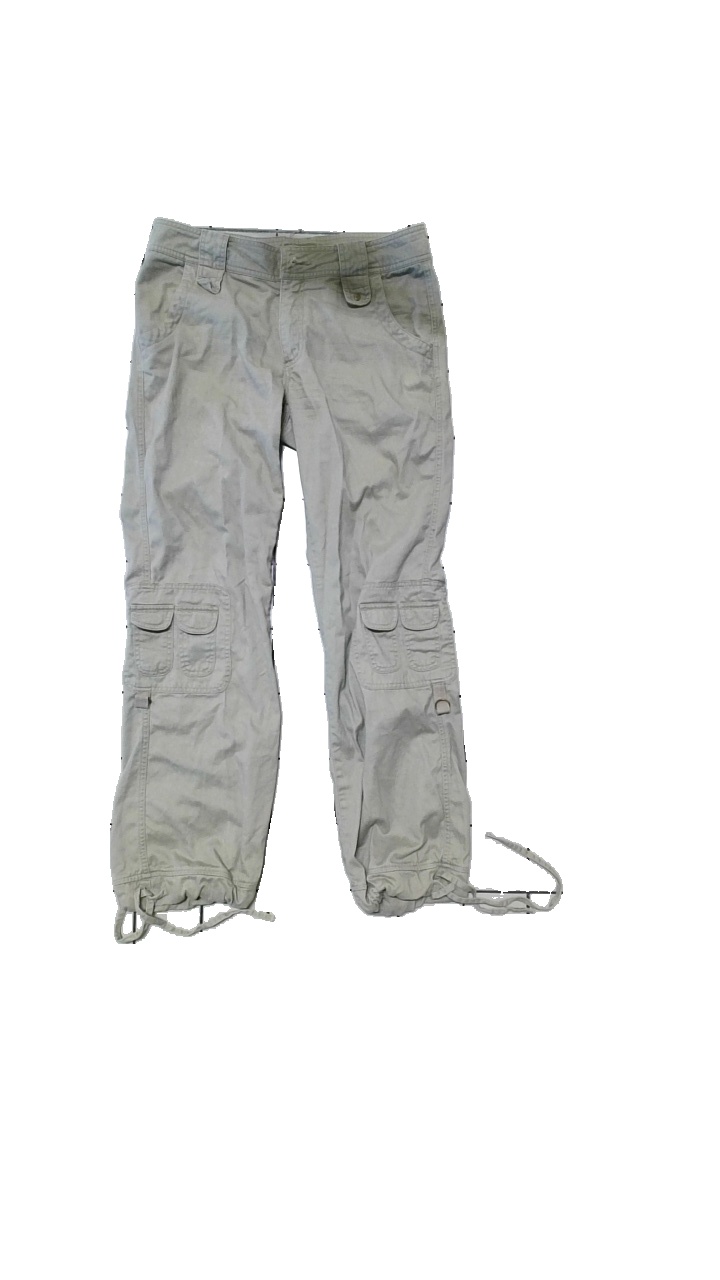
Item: Trousers (Unisex)
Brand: Mywear (ica)
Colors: Beige
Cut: Regular
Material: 100% Cotton
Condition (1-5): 3
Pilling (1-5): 4
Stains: Minor
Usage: Export
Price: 50-100